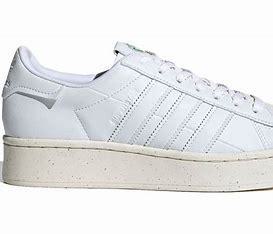
Brand: Adidas
Model: Superstar Bold